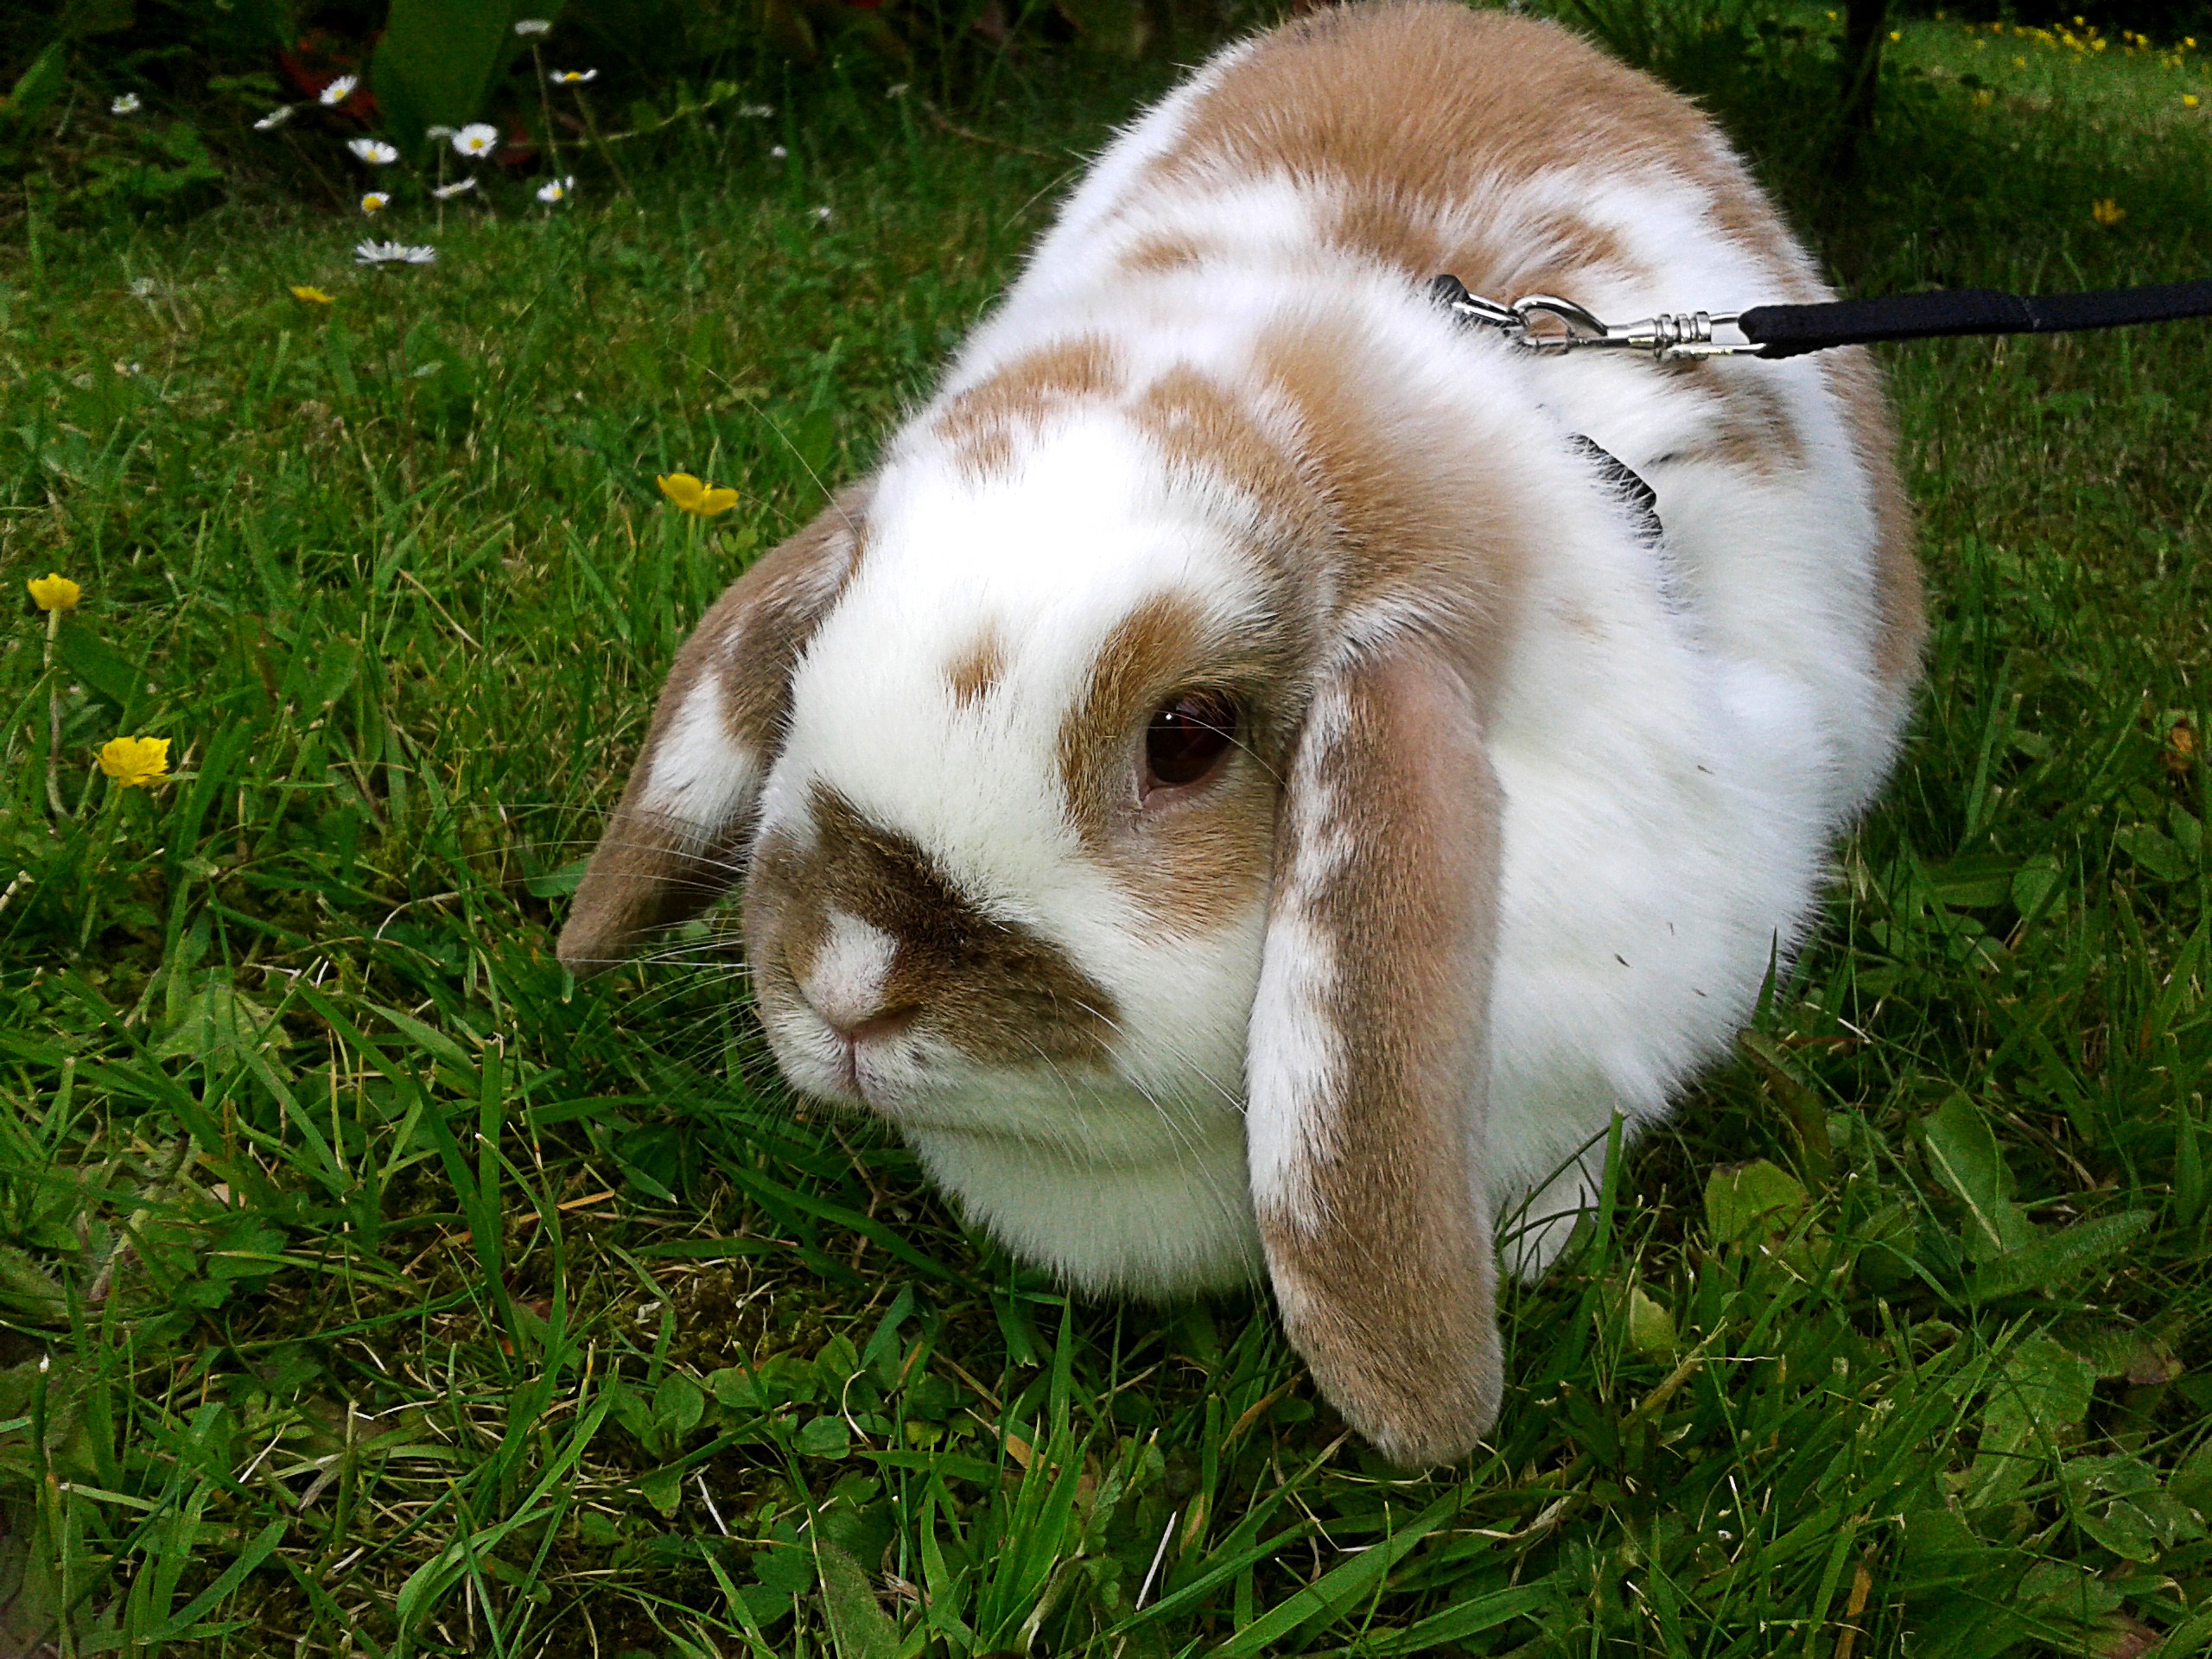
nature, grass, meadow, animal, wildlife, pet, mammal, garden, fauna, rabbit, stall, leash, vertebrate, brown white, go walkies, freewheel, domestic rabbit, rabits and hares, m mmelfrau, drop earrings, m mmel, cuniculus